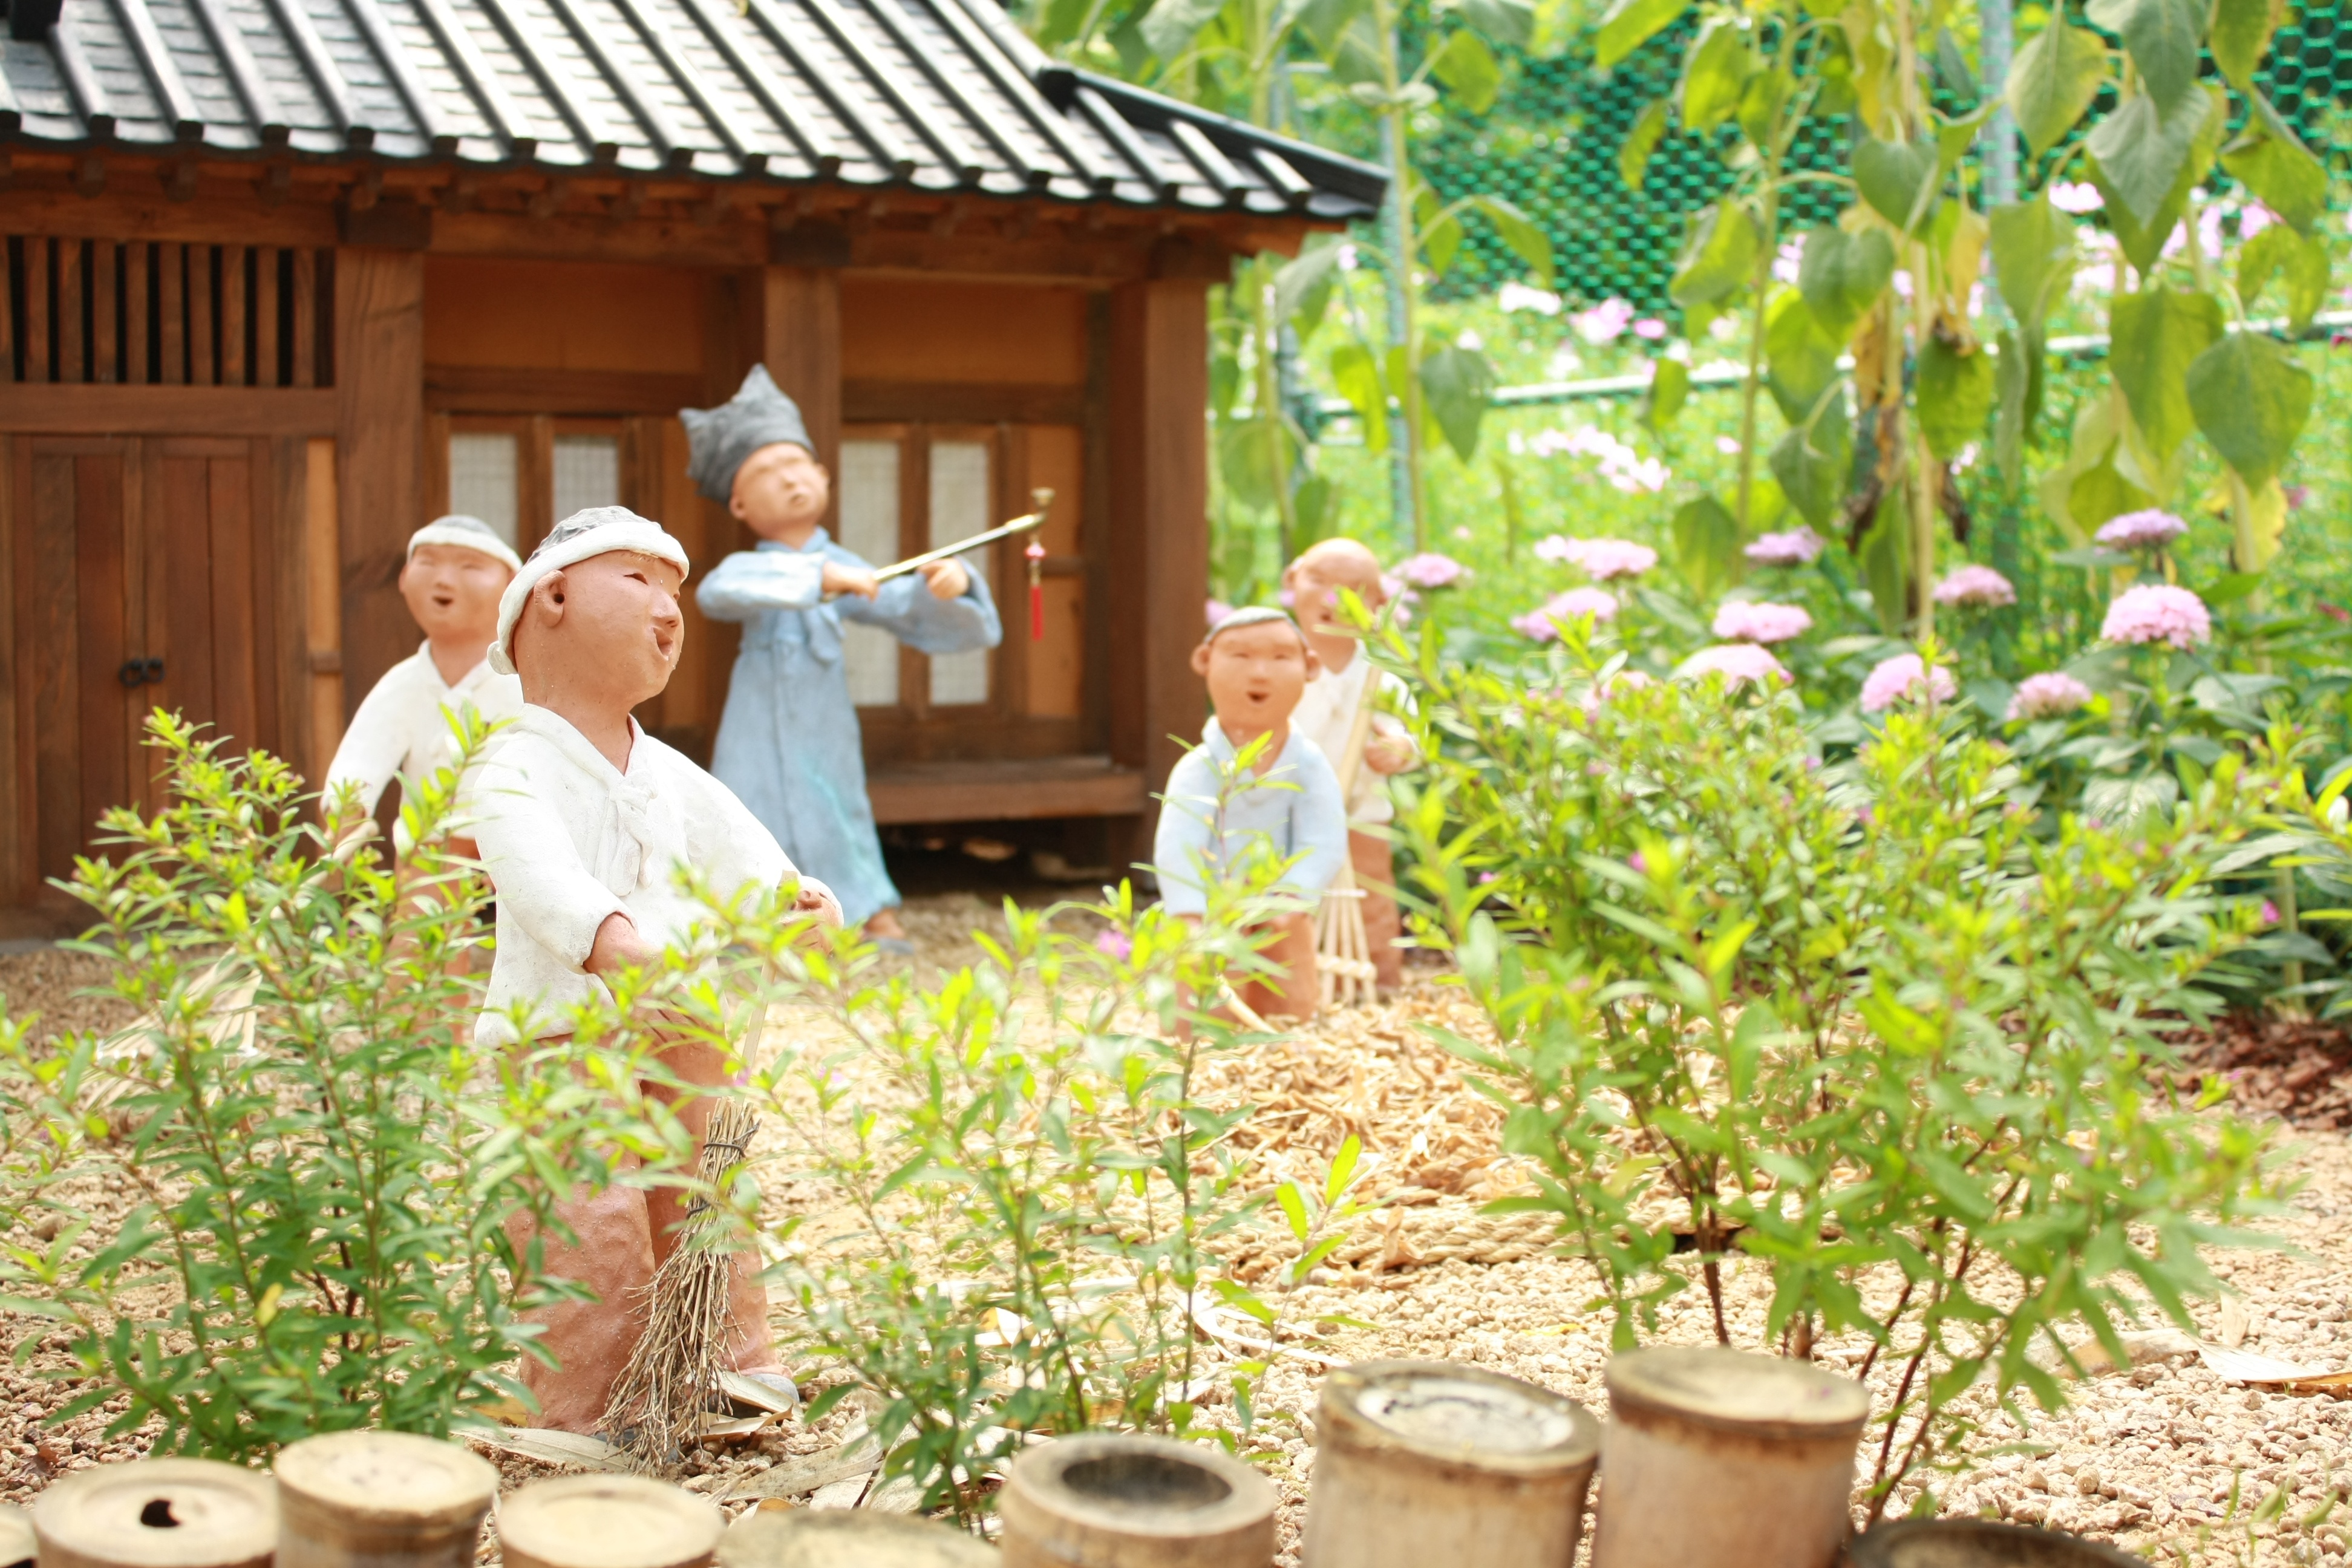
flower, country, dirt, backyard, memory, garden, ceremony, children, plantation, clay, yard, floristry, gardener, republic of korea, roof tile, korea culture, folk crafts, xitang, floral design, korea history, clay dolls, traditional crafts, once upon a time, giwajip, flower arranging